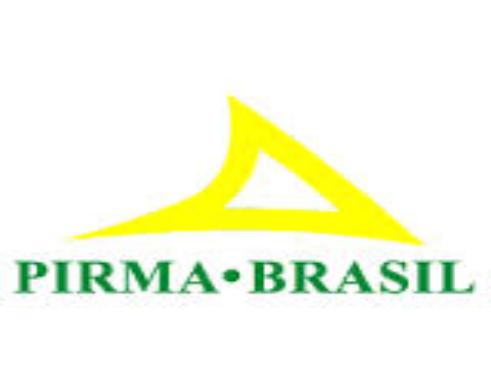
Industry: Clothes